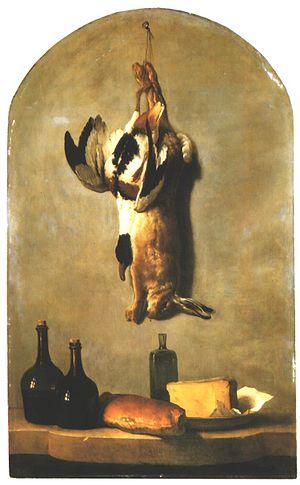
Nature morte (lièvre, canard, bouteilles, pain et fromages)
La peinture animalière se caractérise par la représentation d'animaux : animaux de compagnie, animaux domestiques ou sauvages.